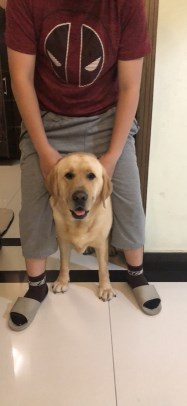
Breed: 3580-n000122-Labrador_retriever